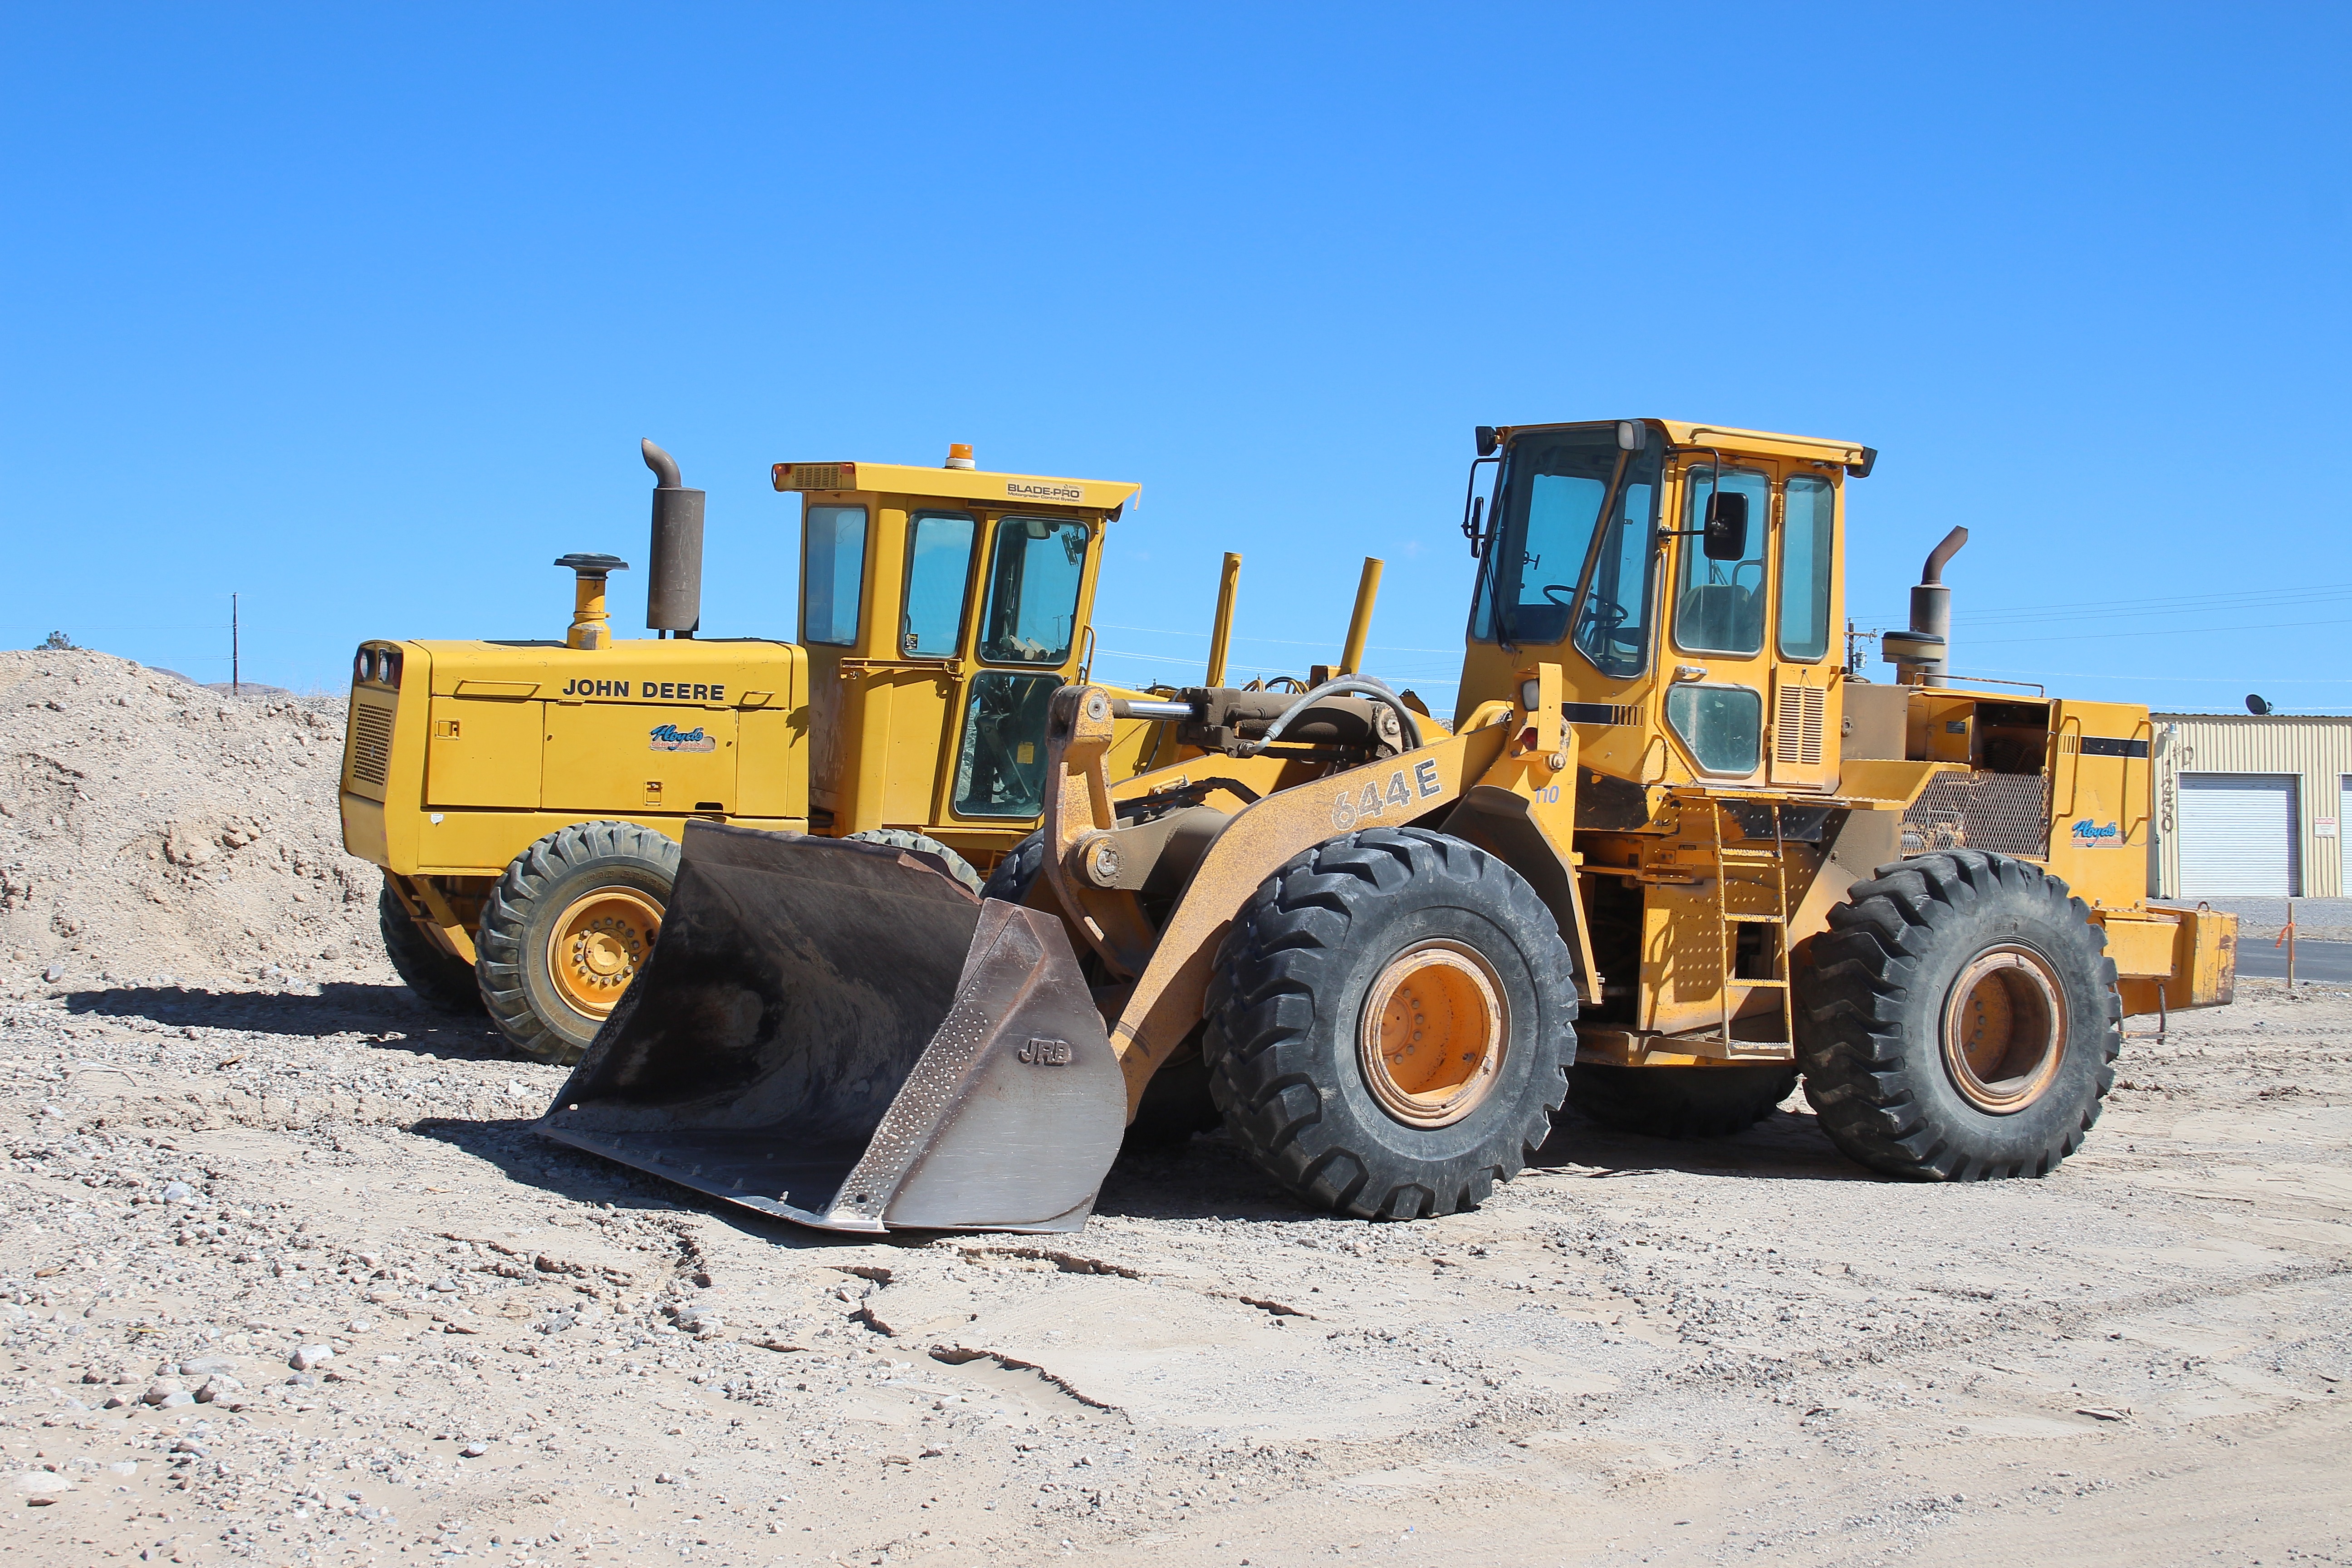
tractor, field, asphalt, construction, vehicle, equipment, soil, industry, agriculture, bulldozer, construction site, vehicles, construction equipment